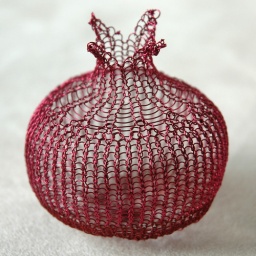
Lovely pomegranate in dark pink and red 2